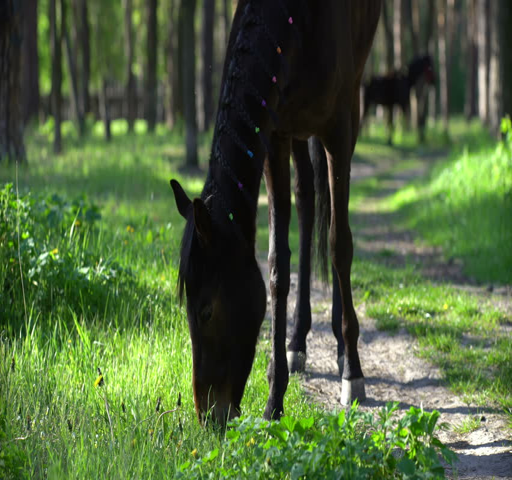
horse grazing on a summer meadow in the forest outdoors